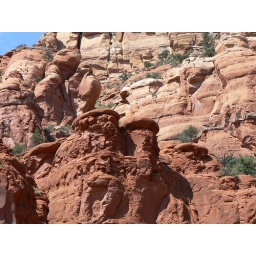
Sedona red rock just behind the church shown in nearby photos.